University of Southampton Students' Union

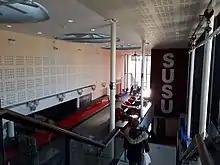
The interior of the Students' Union building extension showing the entrance to the cinema and Bar Three.

With the coming of the new millennium, the Union once again experienced a period of expansion, with 300 clubs and societies being supported by 2019, and the Union's facilities becoming stretched to capacity with large union events, filling the union building's different bars and venues. This led to an extensive programme of works in the main union building costing £3.5 million, replacing the debating chamber with an extension containing a double-height multi-purpose space called 'The Cube' that could be used as a nightclub or as a 330-seat cinema with two bars outside, extra toilets made from a converted squash court, and a refurbishment to the reception and concourse with the ballroom being replaced by a new bar called 'The Bridge' with a view over campus. The building also saw a renovation of the servery for the refectory on Level 3, a new internet cafe off of the refurbished concourse, an overhaul to the building's fire detection and alarm systems, and a new glazed link added to reduce the reliance on the smaller 1960s stairways.